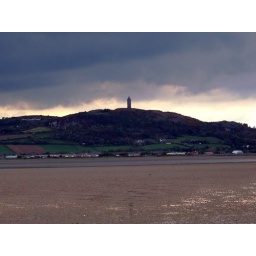
Castle looms on the hill near Newtonards as the Rain clouds roll in.